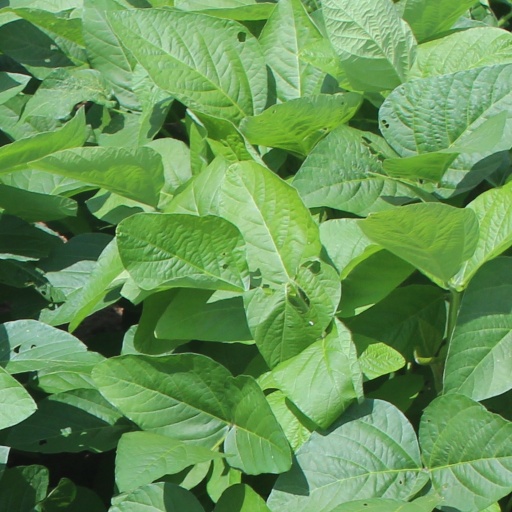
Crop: soybean